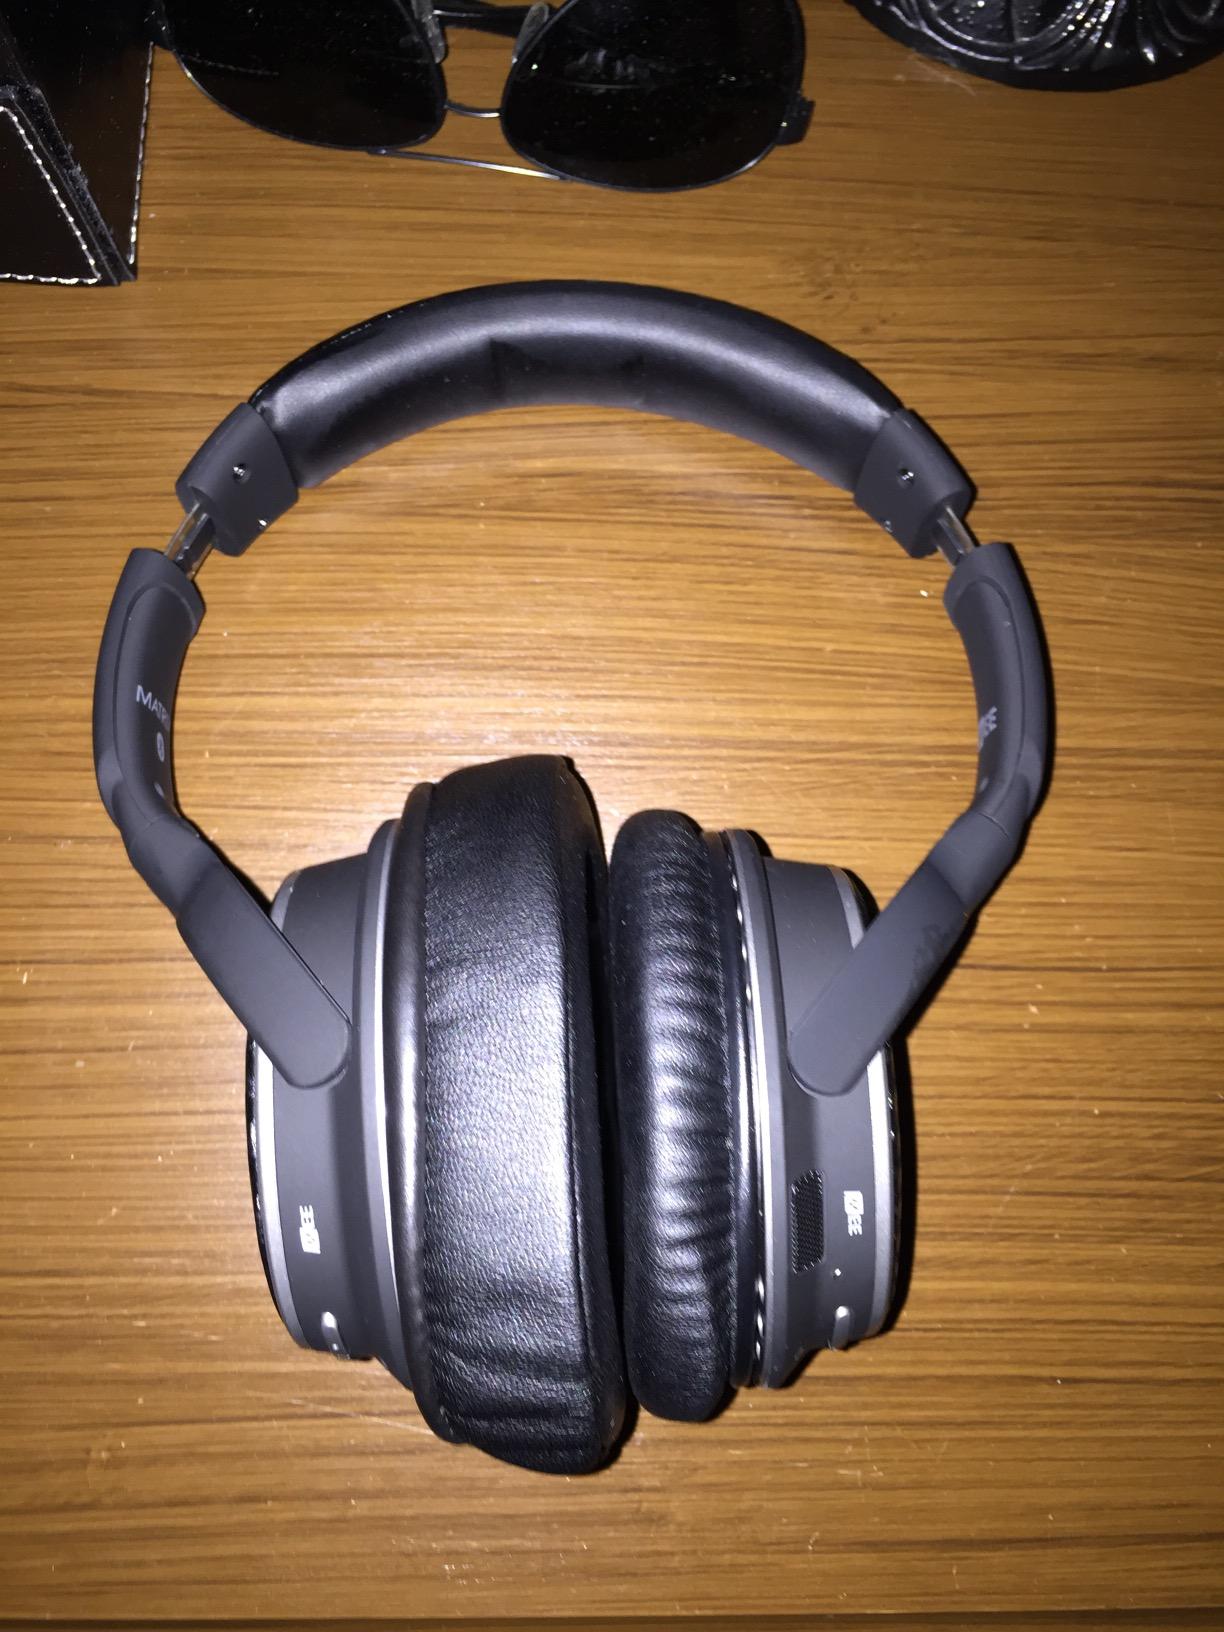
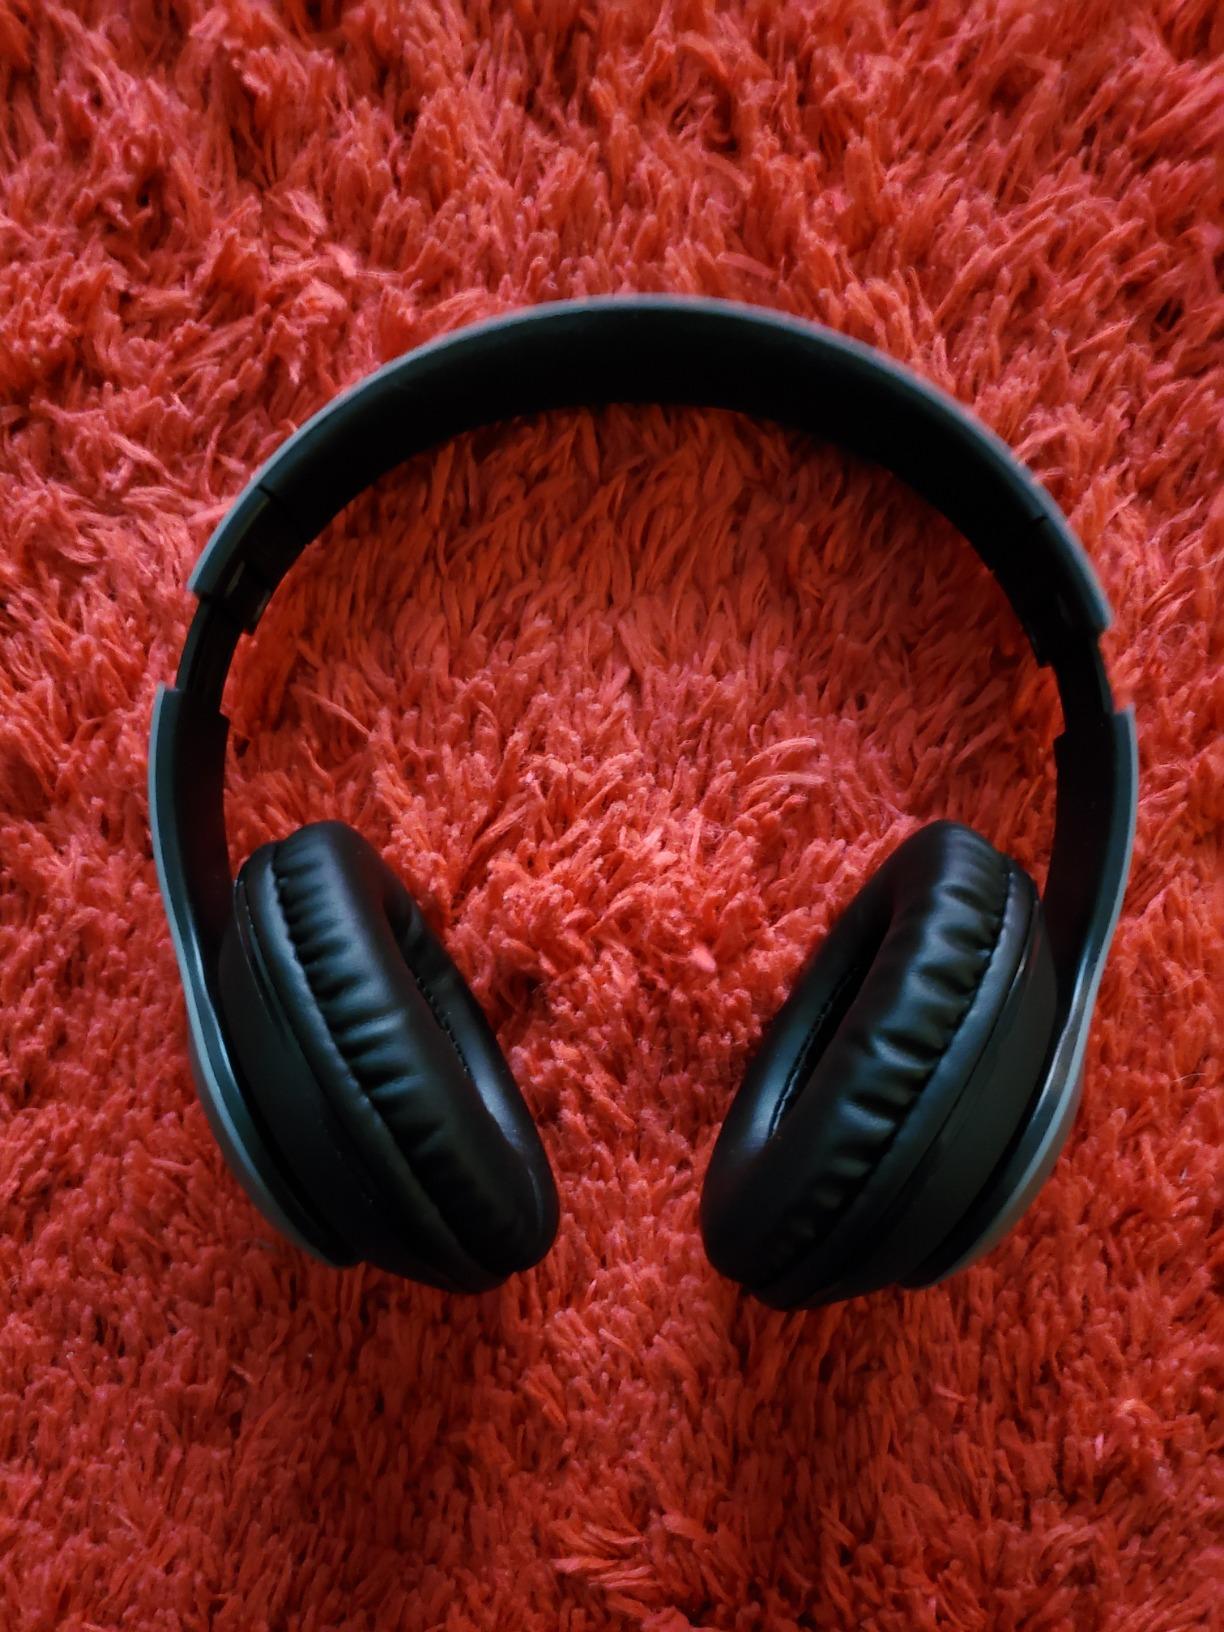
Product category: headphones
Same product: no